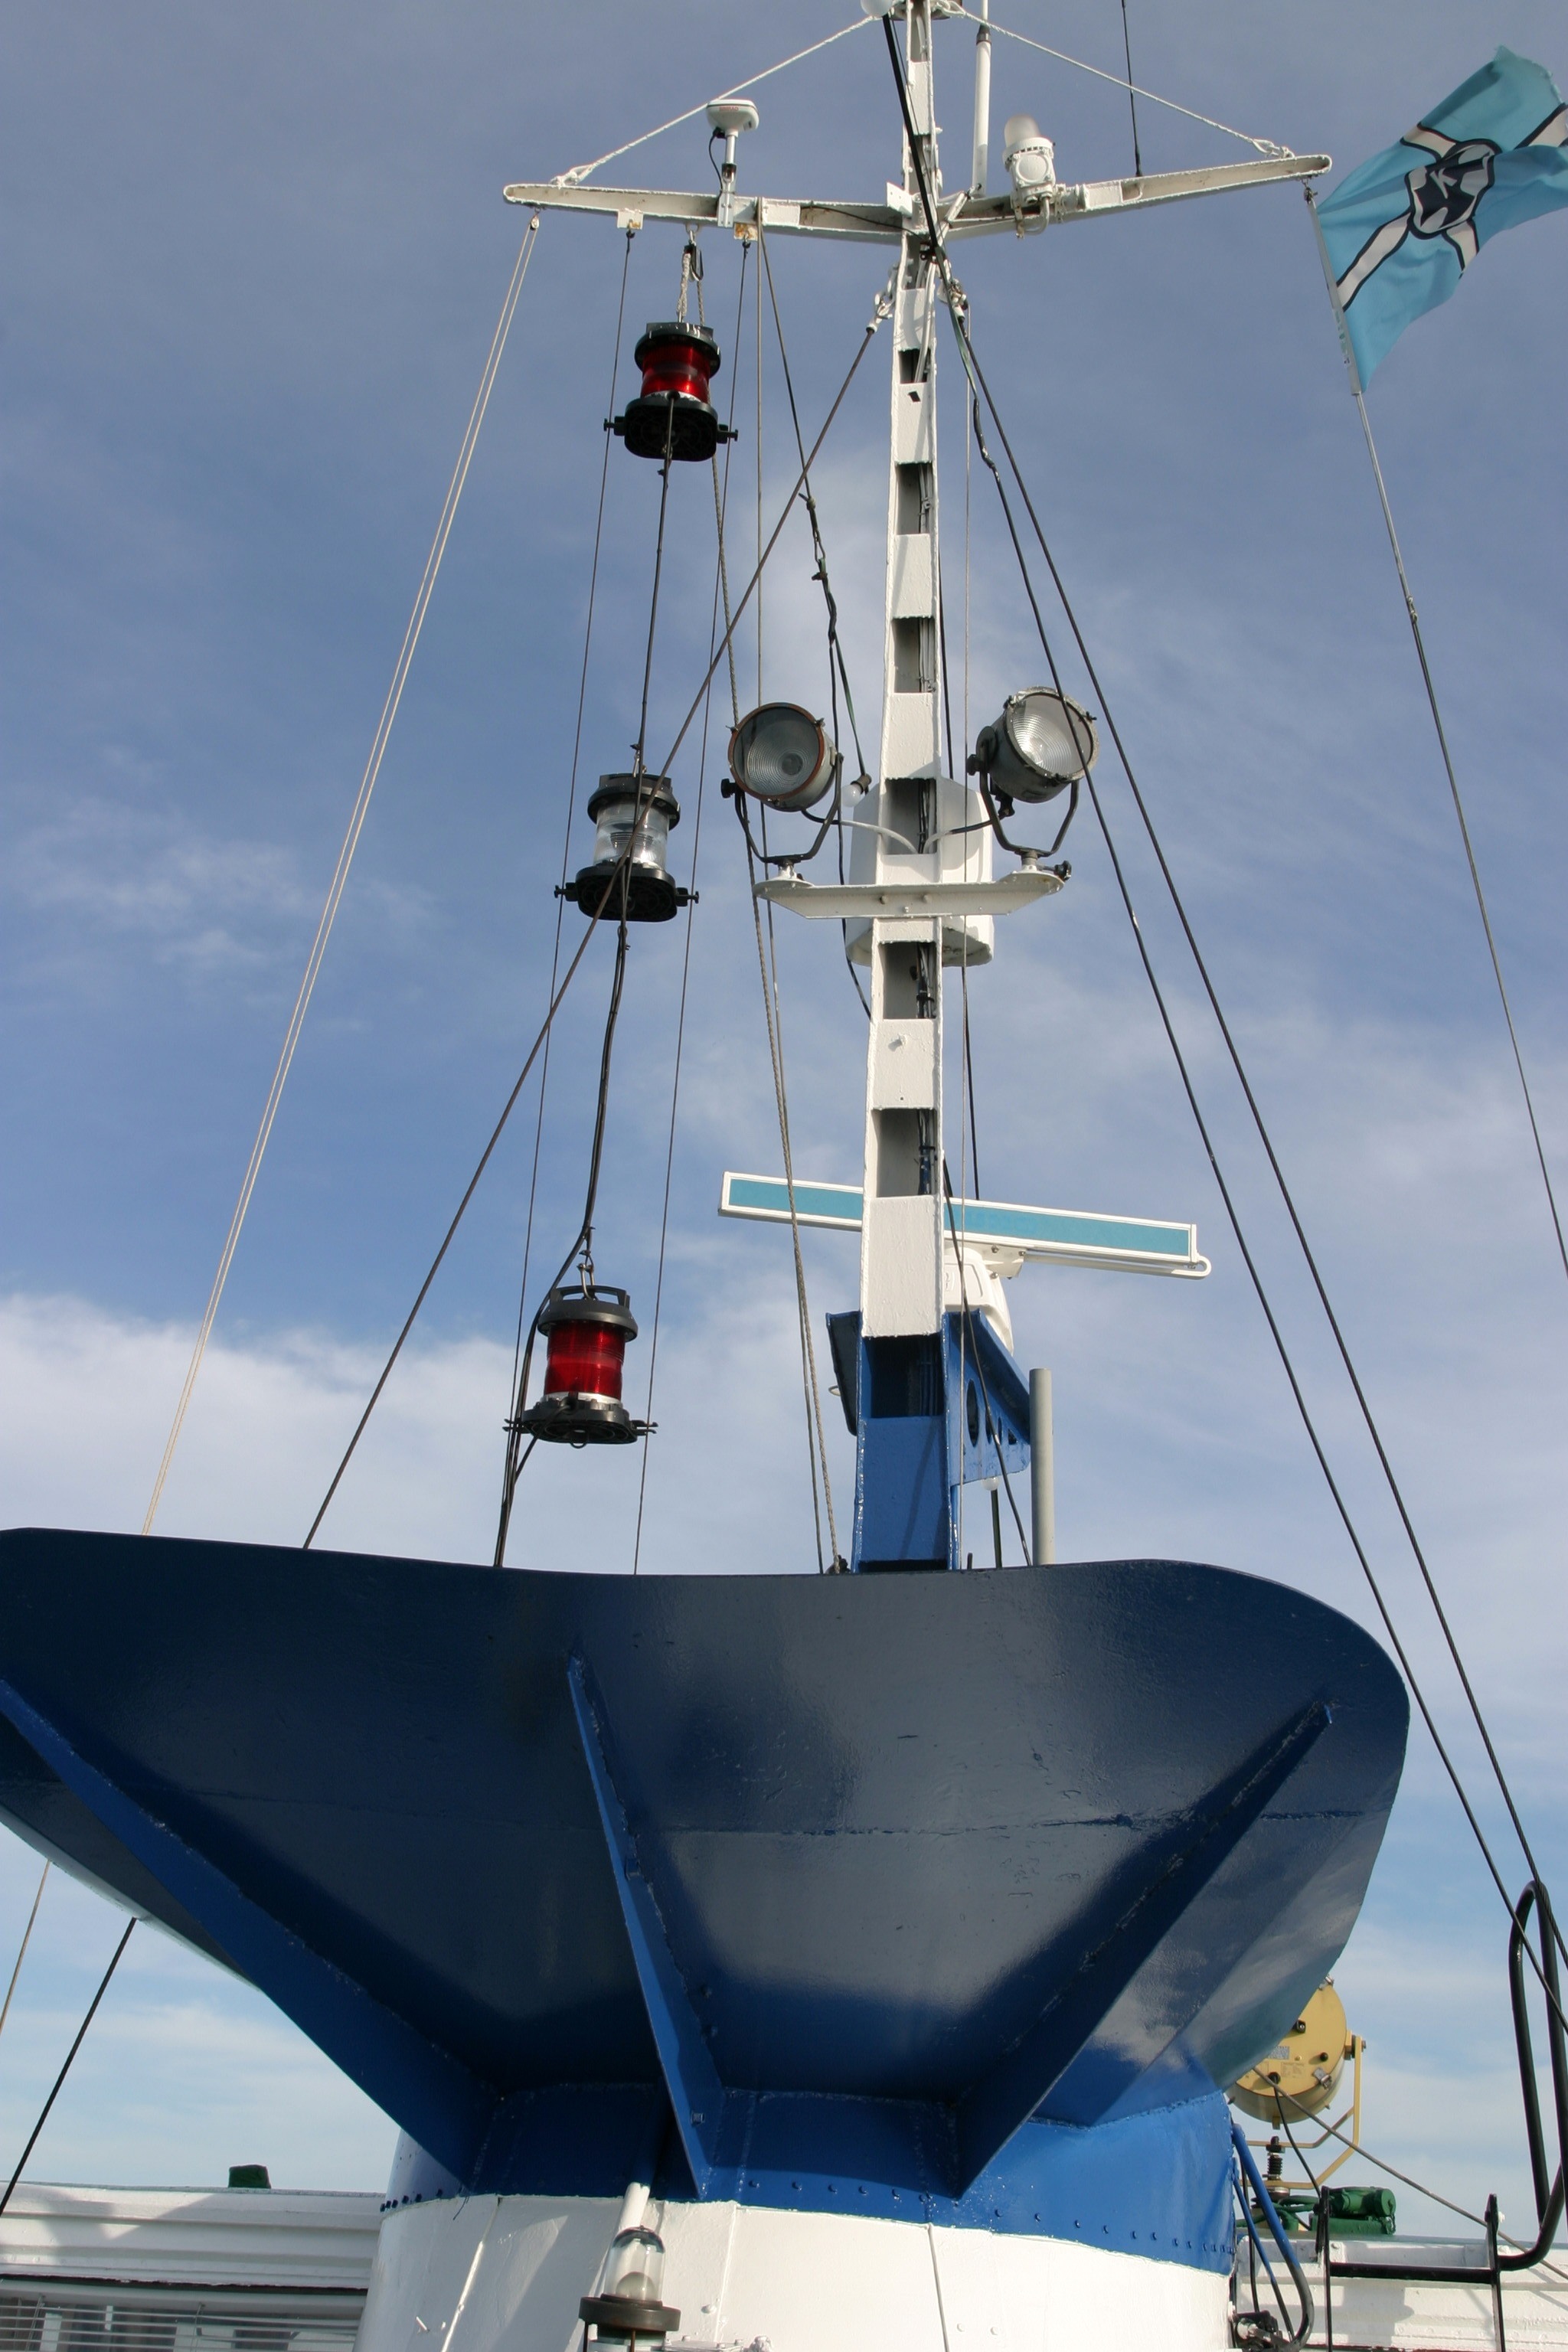
sky, boat, ship, vehicle, mast, sailing, yacht, island, sailboat, spotlight, clouds, sail, watercraft, sailing ship, baltic sea, r gen island, ship mast